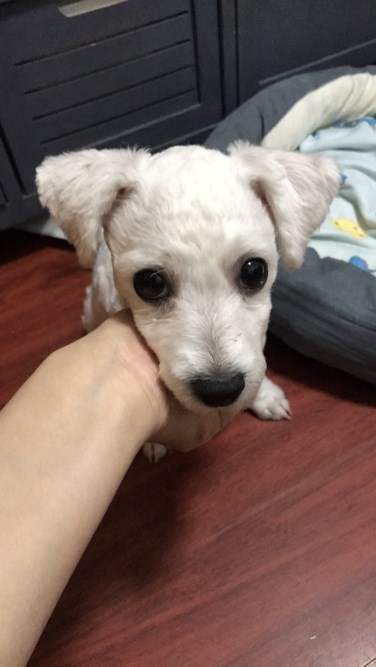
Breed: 3083-n000117-Bichon_Frise